List of Gotham (franchise) characters

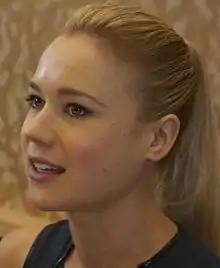
Kristen Hager

Arnold Flass (portrayed by Dash Mihok) – A corrupt narcotics detective in Gotham City Police Department who has an interest in Kristen Kringle and openly mocks Edward Nygma. Flass has ties to organized crime and the drug trade in Gotham City. He is later arrested by Gordon, Essen, and Alvarez for killing Leon Winkler, a witness to a drug-related murder. Due to his hold over Harvey Bullock, Loeb later has Flass exonerated and reinstated. After Gordon discovered the actions of Loeb's daughter Miriam, he used her as leverage to get Bullock's file from Loeb and to have Flass tried for his crimes.